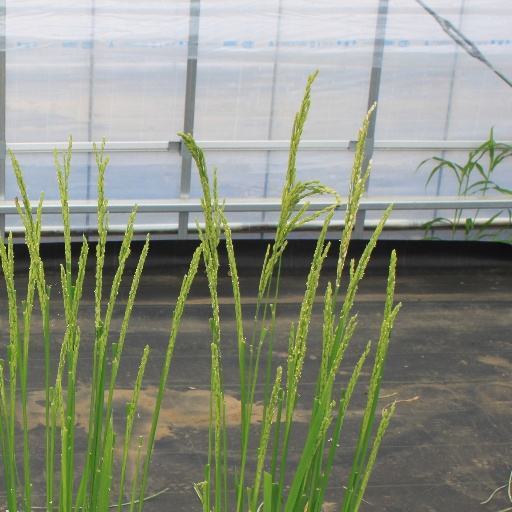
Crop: rice